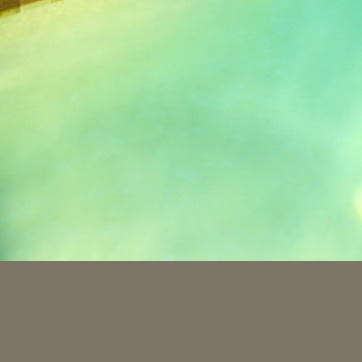
Material: water